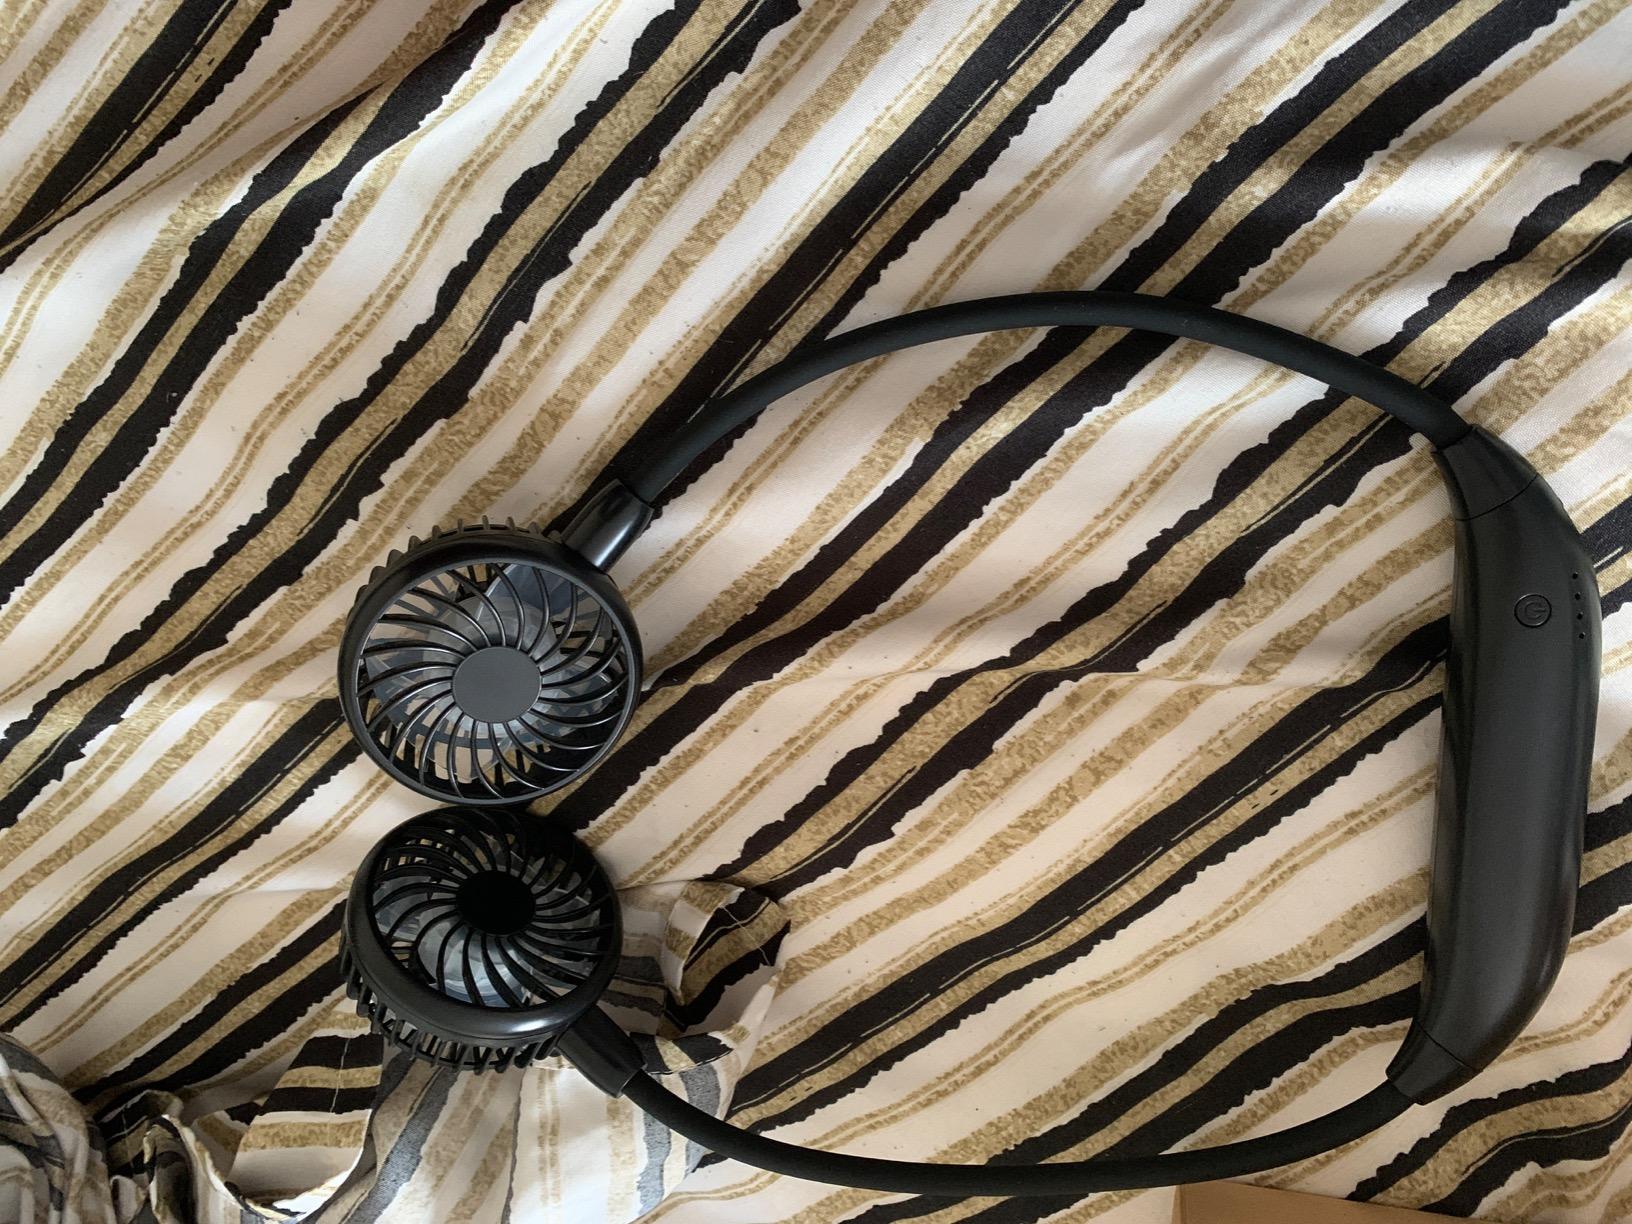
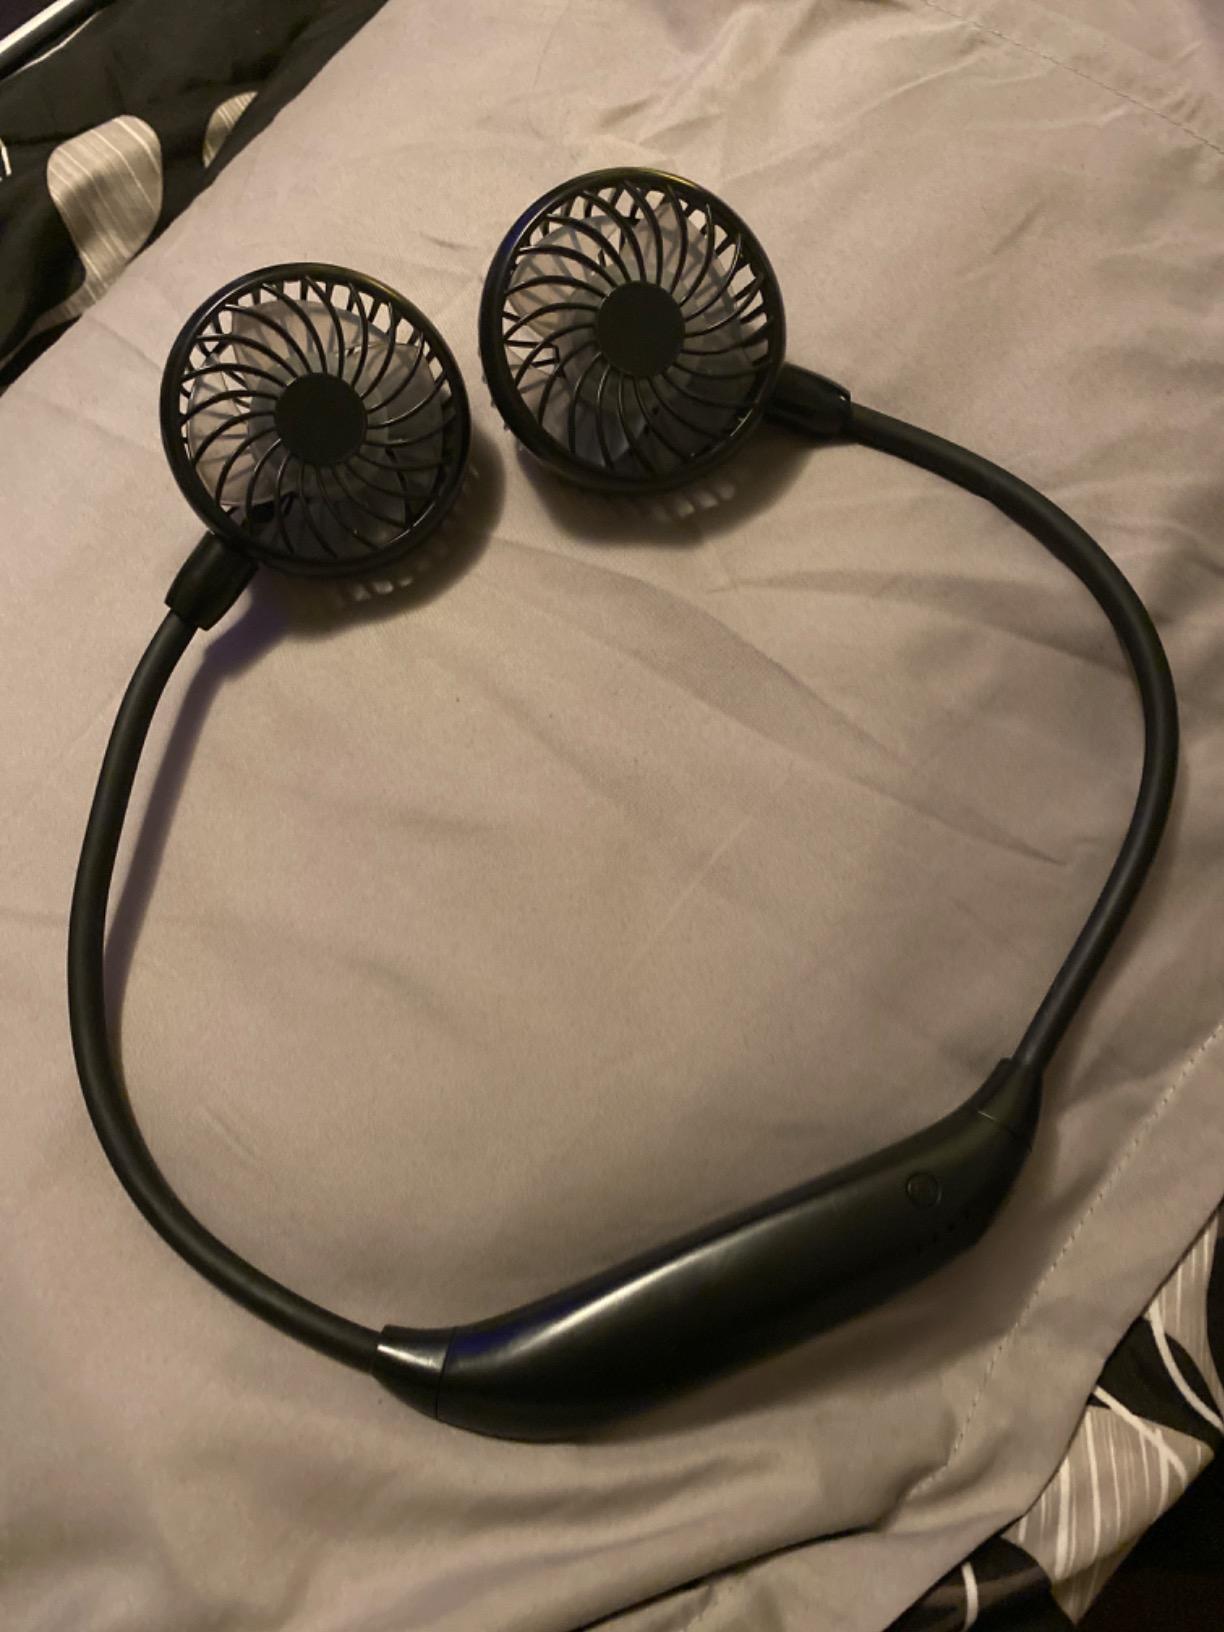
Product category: fan
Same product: yes